Trams in Kraków

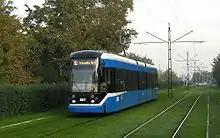
NGT6-2 in October 2007

The Protram 405N-Kr, manufactured between 2011 and 2012, was rebuilt from three Konstal 105Na cars which have been connected with two new low-floor sections forming a single unit. The reconstruction was performed by Protram located in Wrocław. The tram is long and has five sections with a total percentage of low-floor area of 25%. The tram is equipped with a complete electronic passenger information system, air conditioning, and two ticket machines. It has a capacity of 364 passengers, including 64 on seats. The tram entered service on 20 April 2012. There were plans to build more trams of this type, but due to the high cost for this rebuild (up to €400,000), MPK Krakow decided to procure new 2014N trams from Pesa (Pesa Krakowiak 2014N). In 2016 the tram was repainted to match other MPK vehicles.